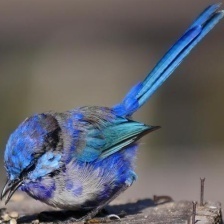
Species: SPLENDID WREN
Scientific name: MALURUS SPLENDENS